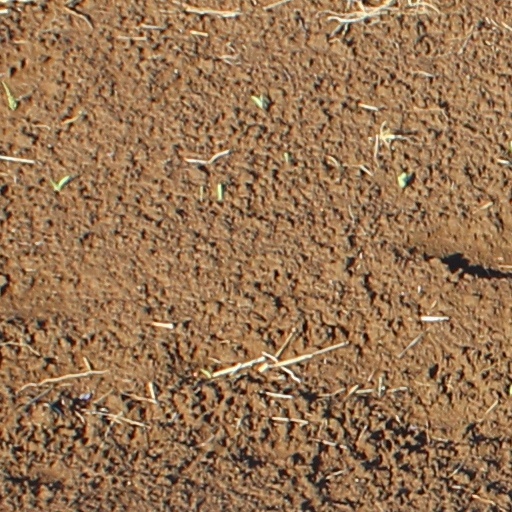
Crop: wheat